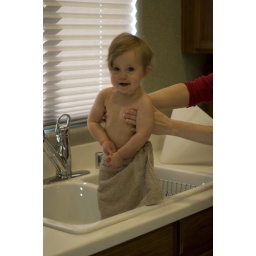
After a particularly messy lunch, Rachel gets a quick bath in the kitchen sink.